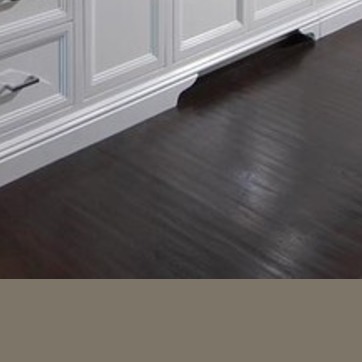
Material: wood